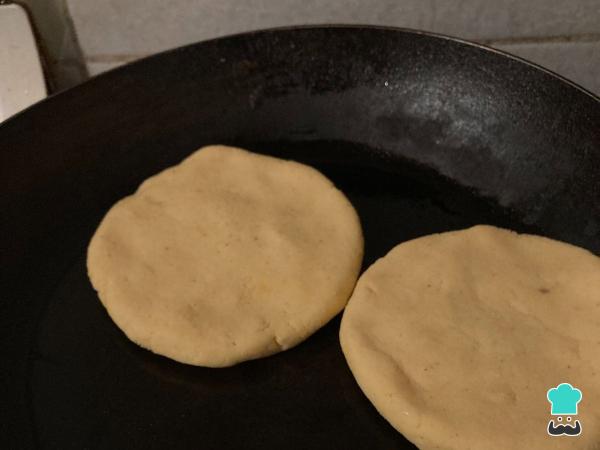
Escoge un bollo y aplástalo, debes tener en cuenta que debe quedar con una forma circular y con un grosor de 1.5cm. Añádelo a la sartén a fuego medio-bajo y déjalo entre 5-8 minutos. No debes mover la arepa hasta que pase 5 minutos aproximadamente.